Brinkley stick

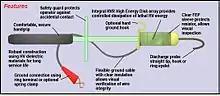
Brinkley Stick used to safely discharge electricity from electrical equipment.

includes a fictionalised sequence during which the life of a technician is preserved by his decision to deploy a Brinkley stick.